Hibbertia pustulata

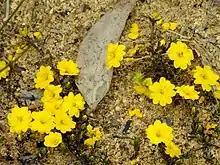
Habit

Hibbertia pustulata is a species of flowering plant in the family Dilleniaceae and is endemic to the Blue Mountains area in New South Wales. It is a small, low-lying shrub with more or less glabrous foliage, more or less linear leaves, and yellow flowers usually arranged singly on the ends of stems, the flowers with four stamens on one side of two glabrous carpels.